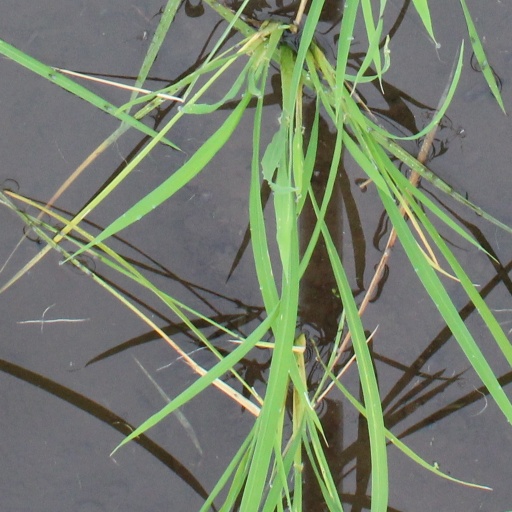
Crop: rice